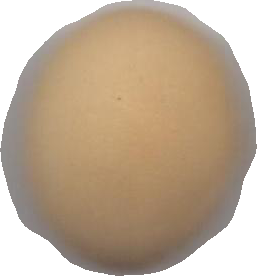
Variety: Grobogan